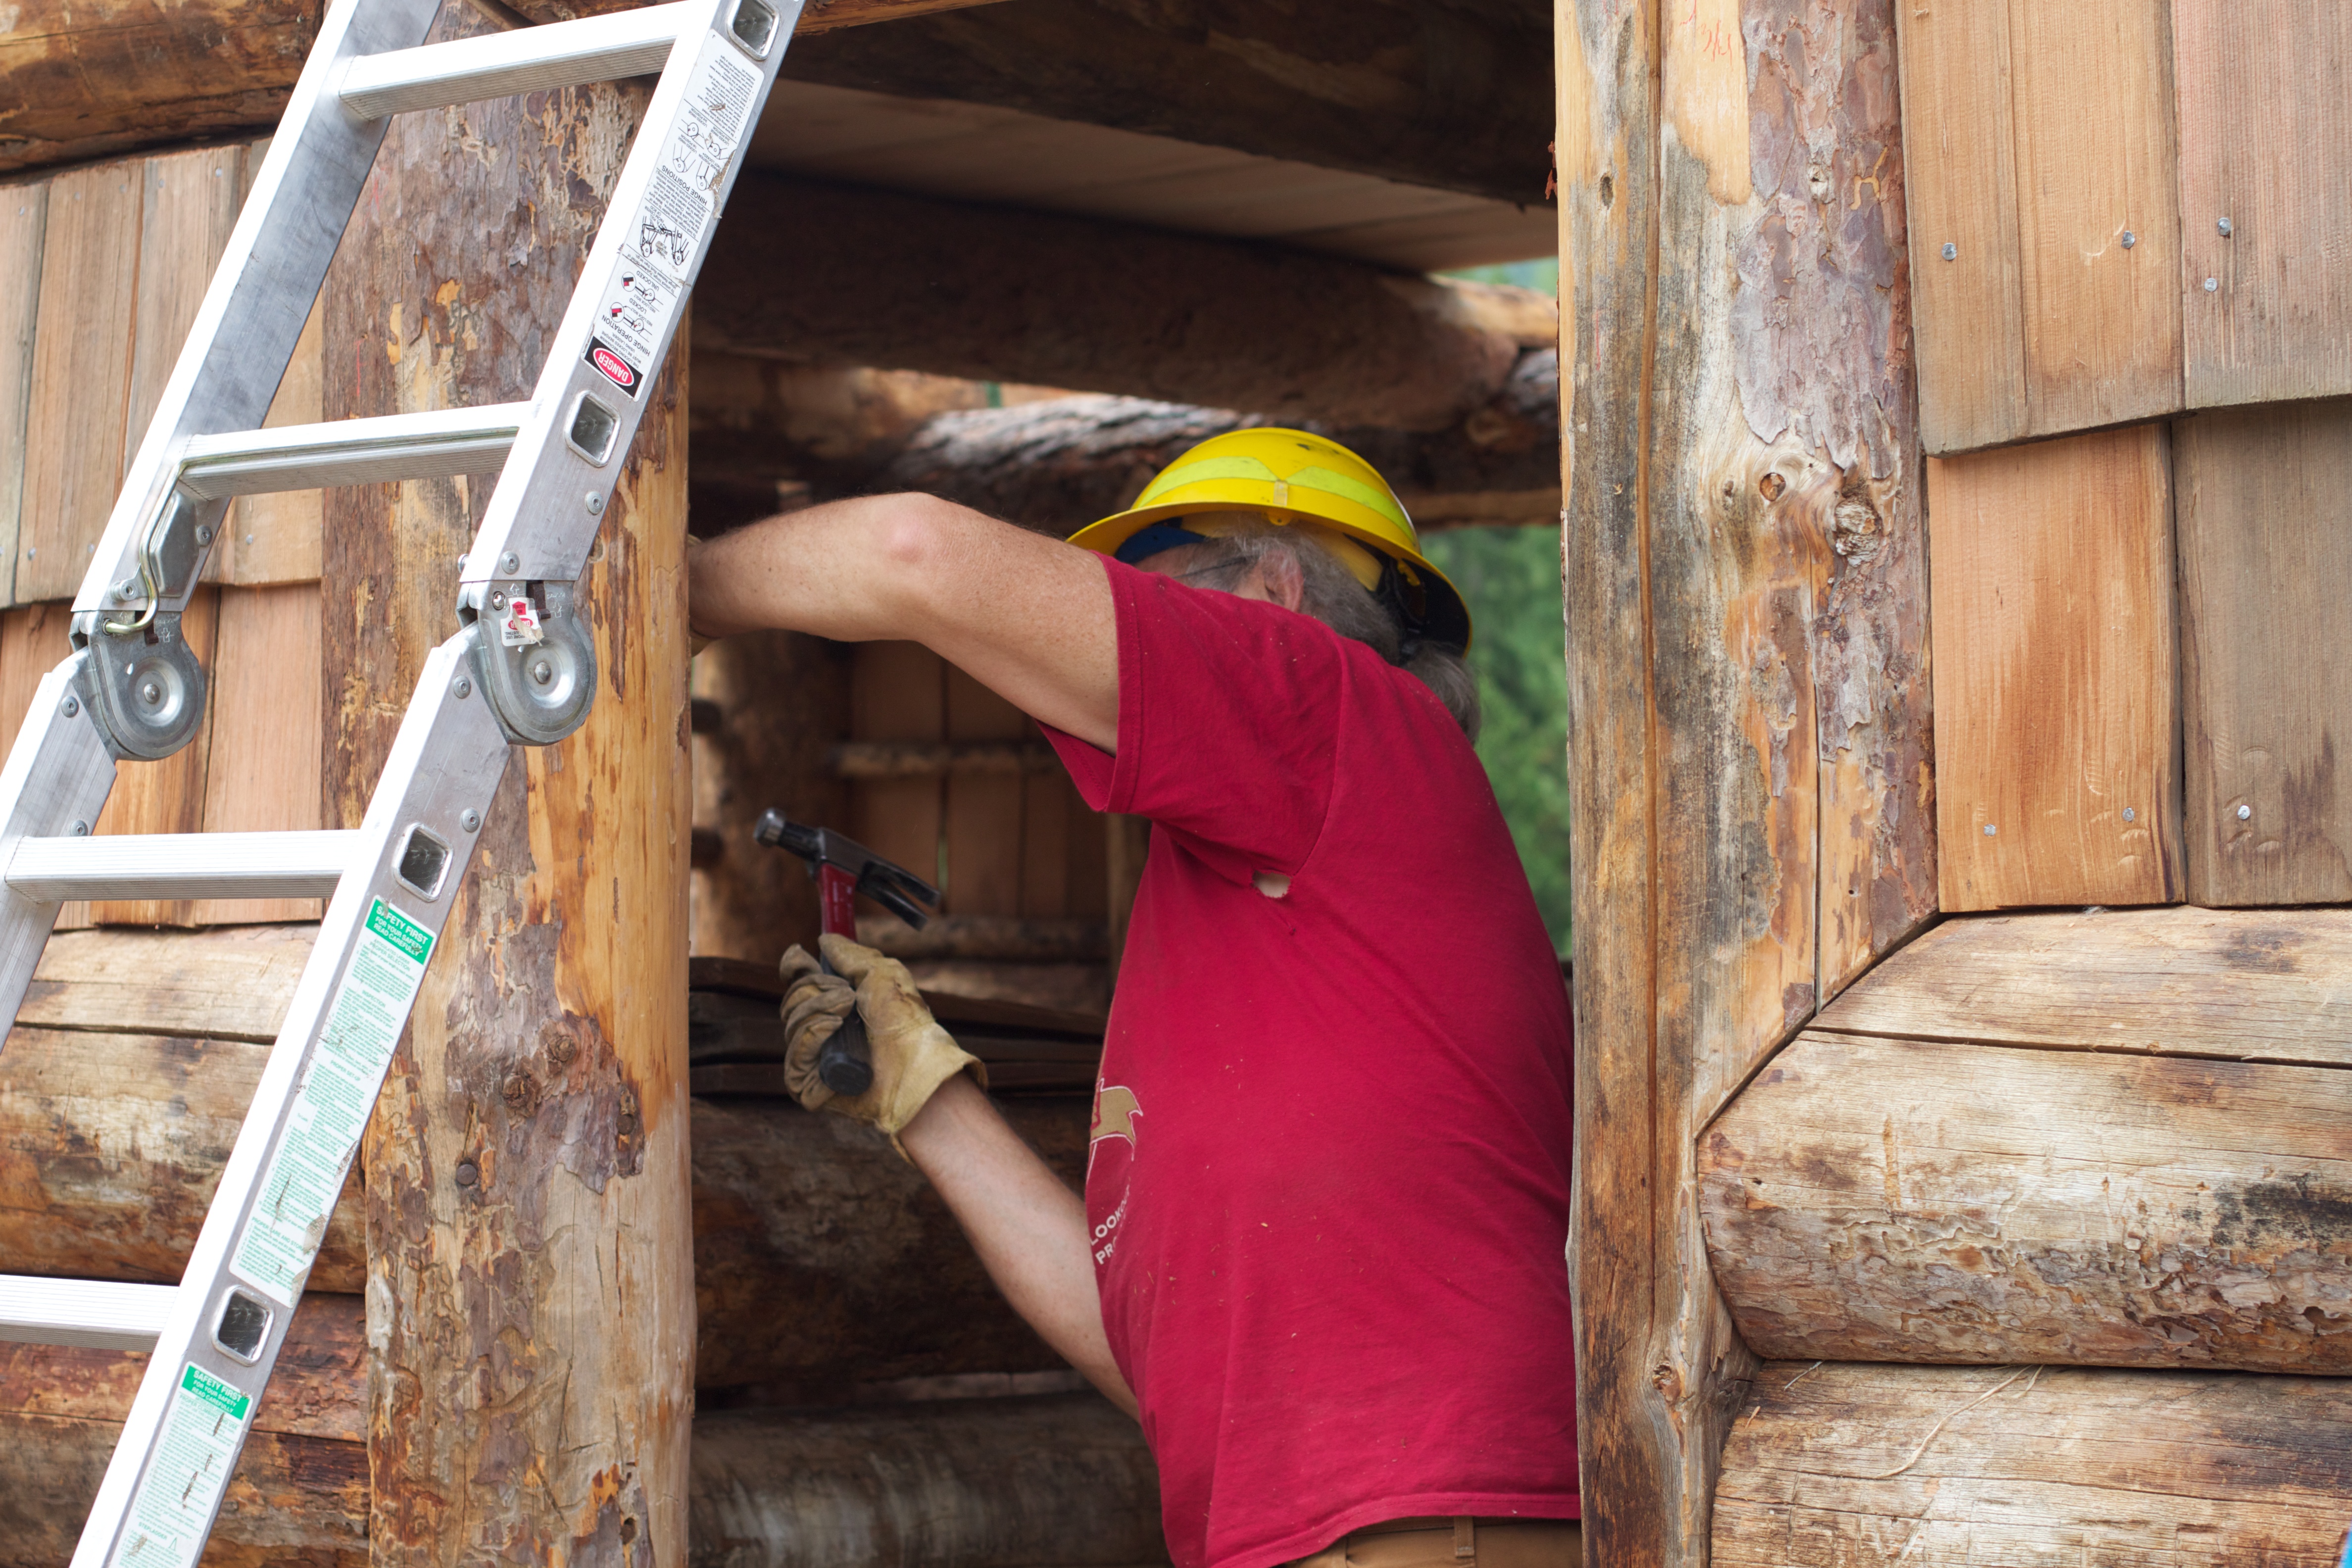
wood, wall, washington, odyssey